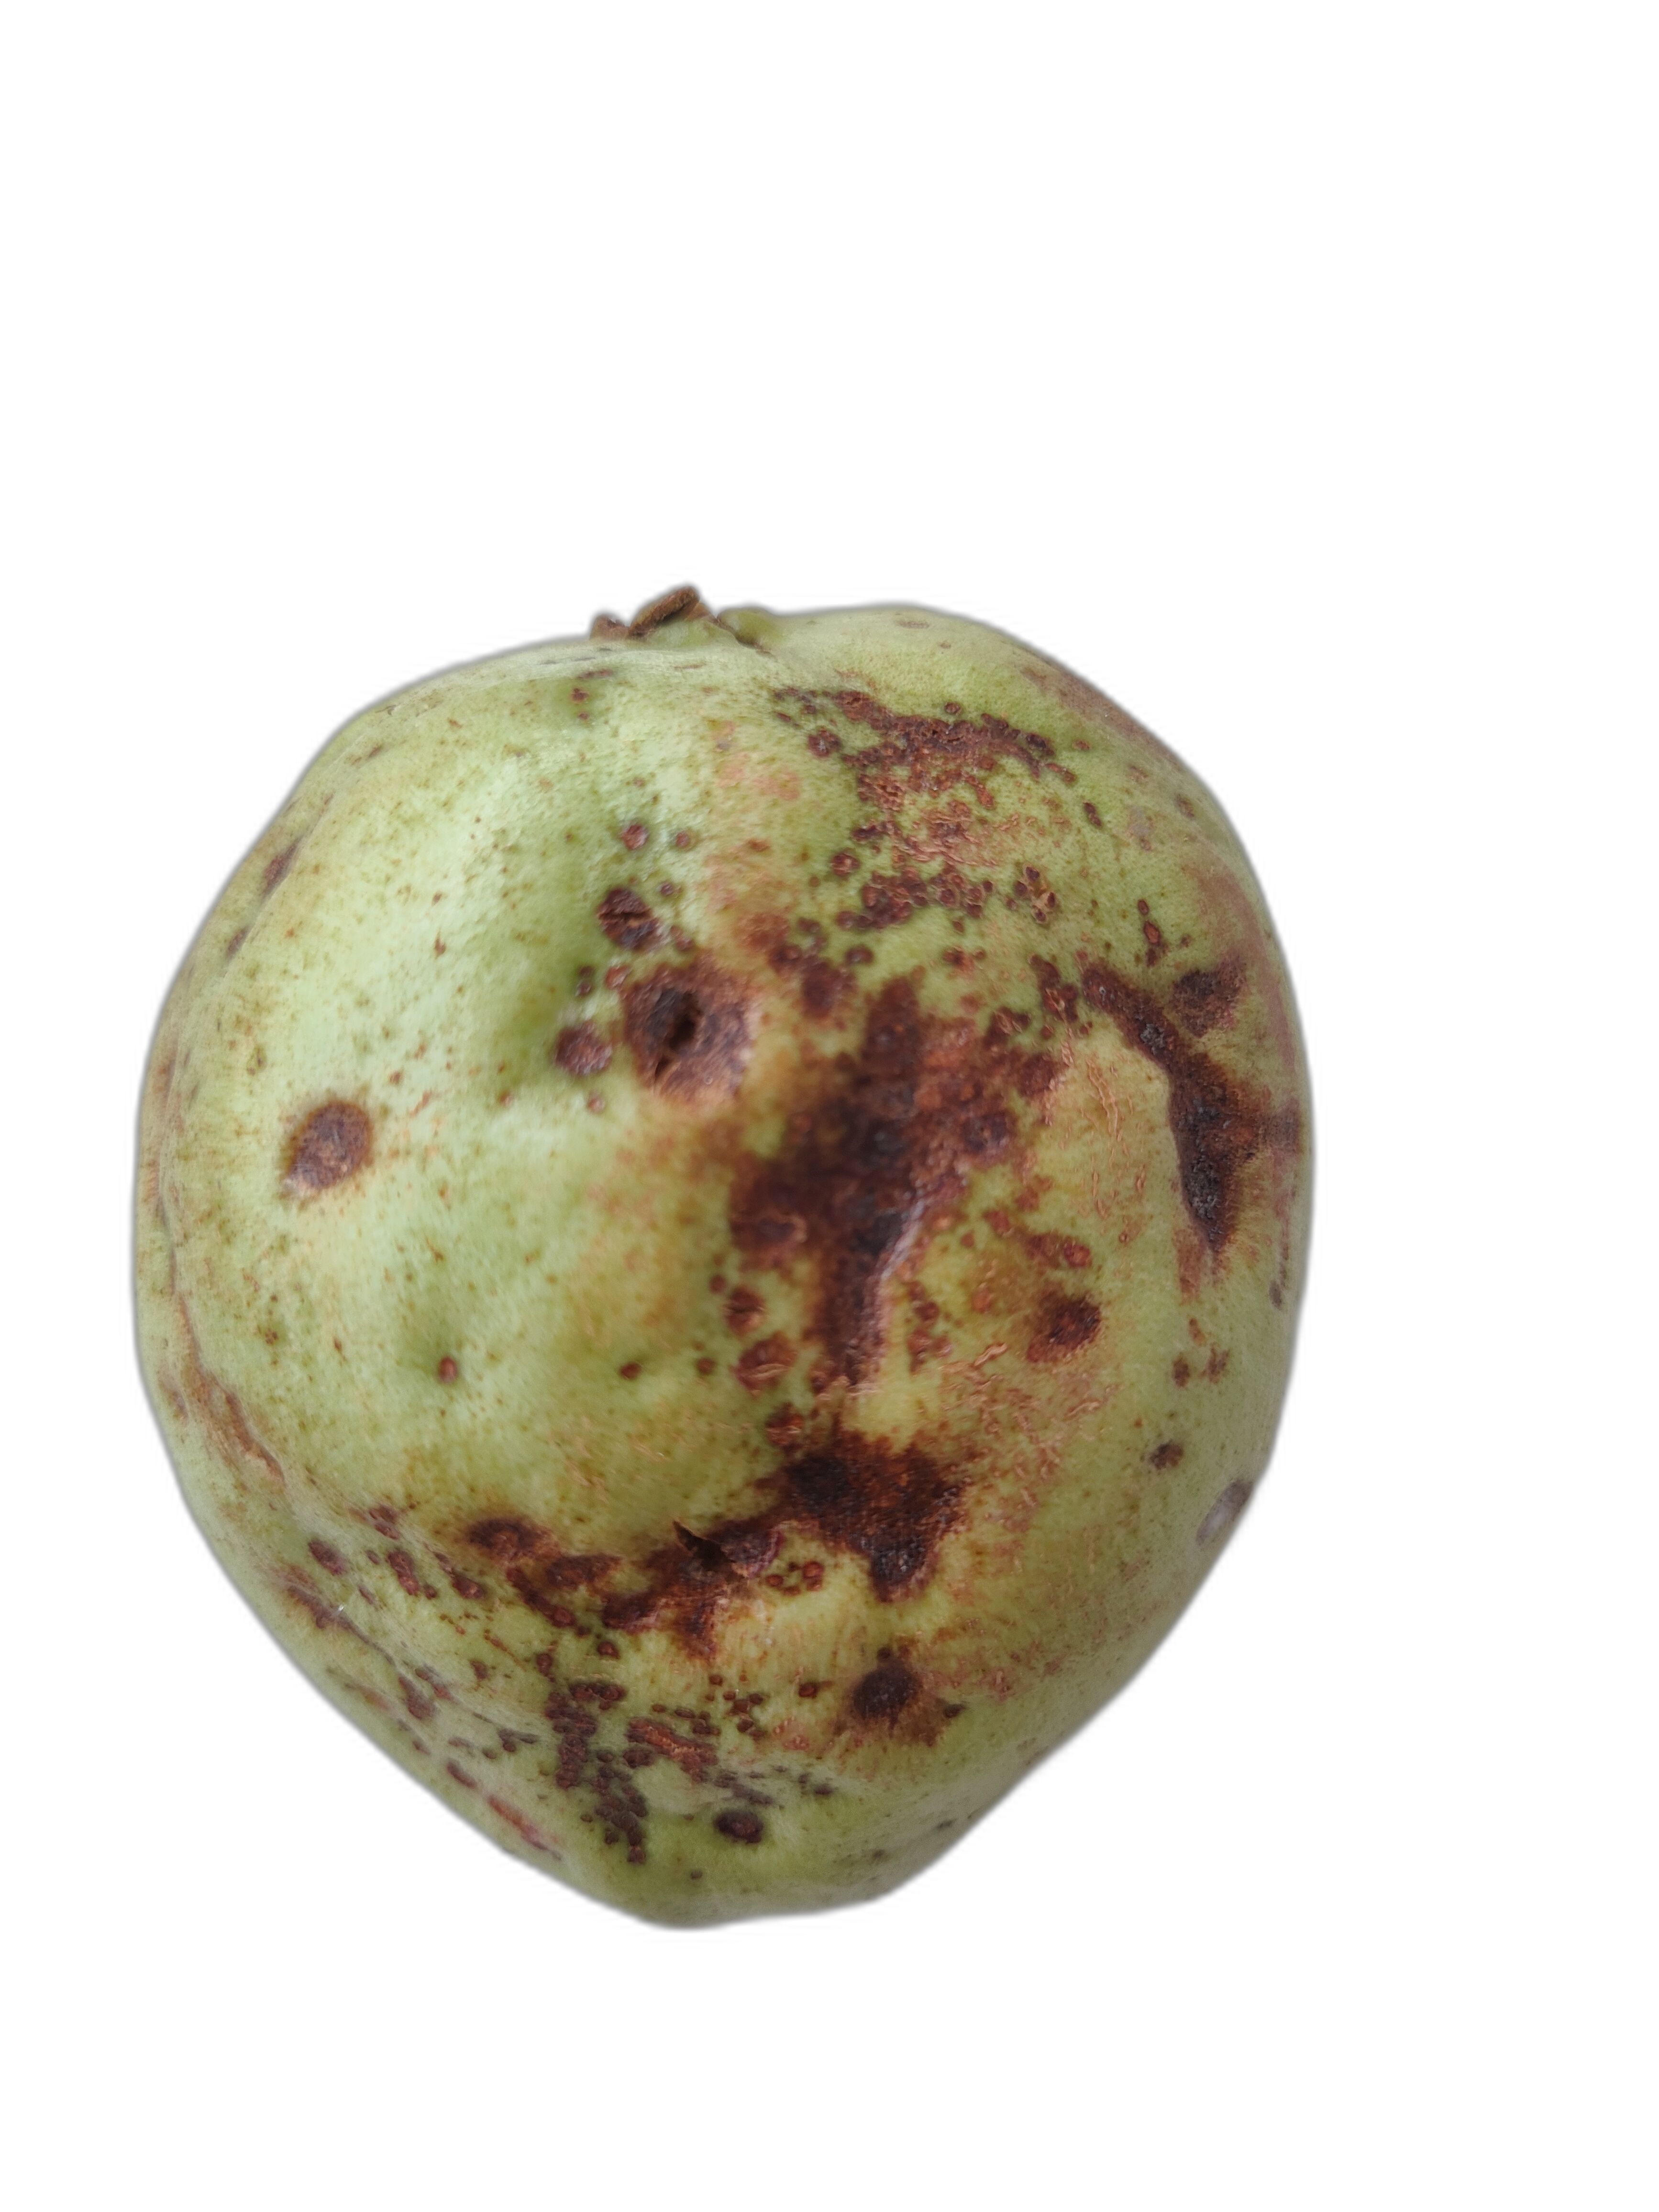
Plant part: fruit
Disease: Anthracnose